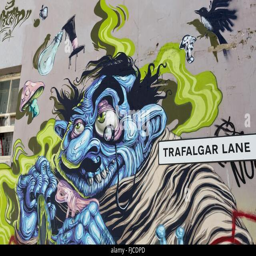
a psychedelic graffiti on the wall